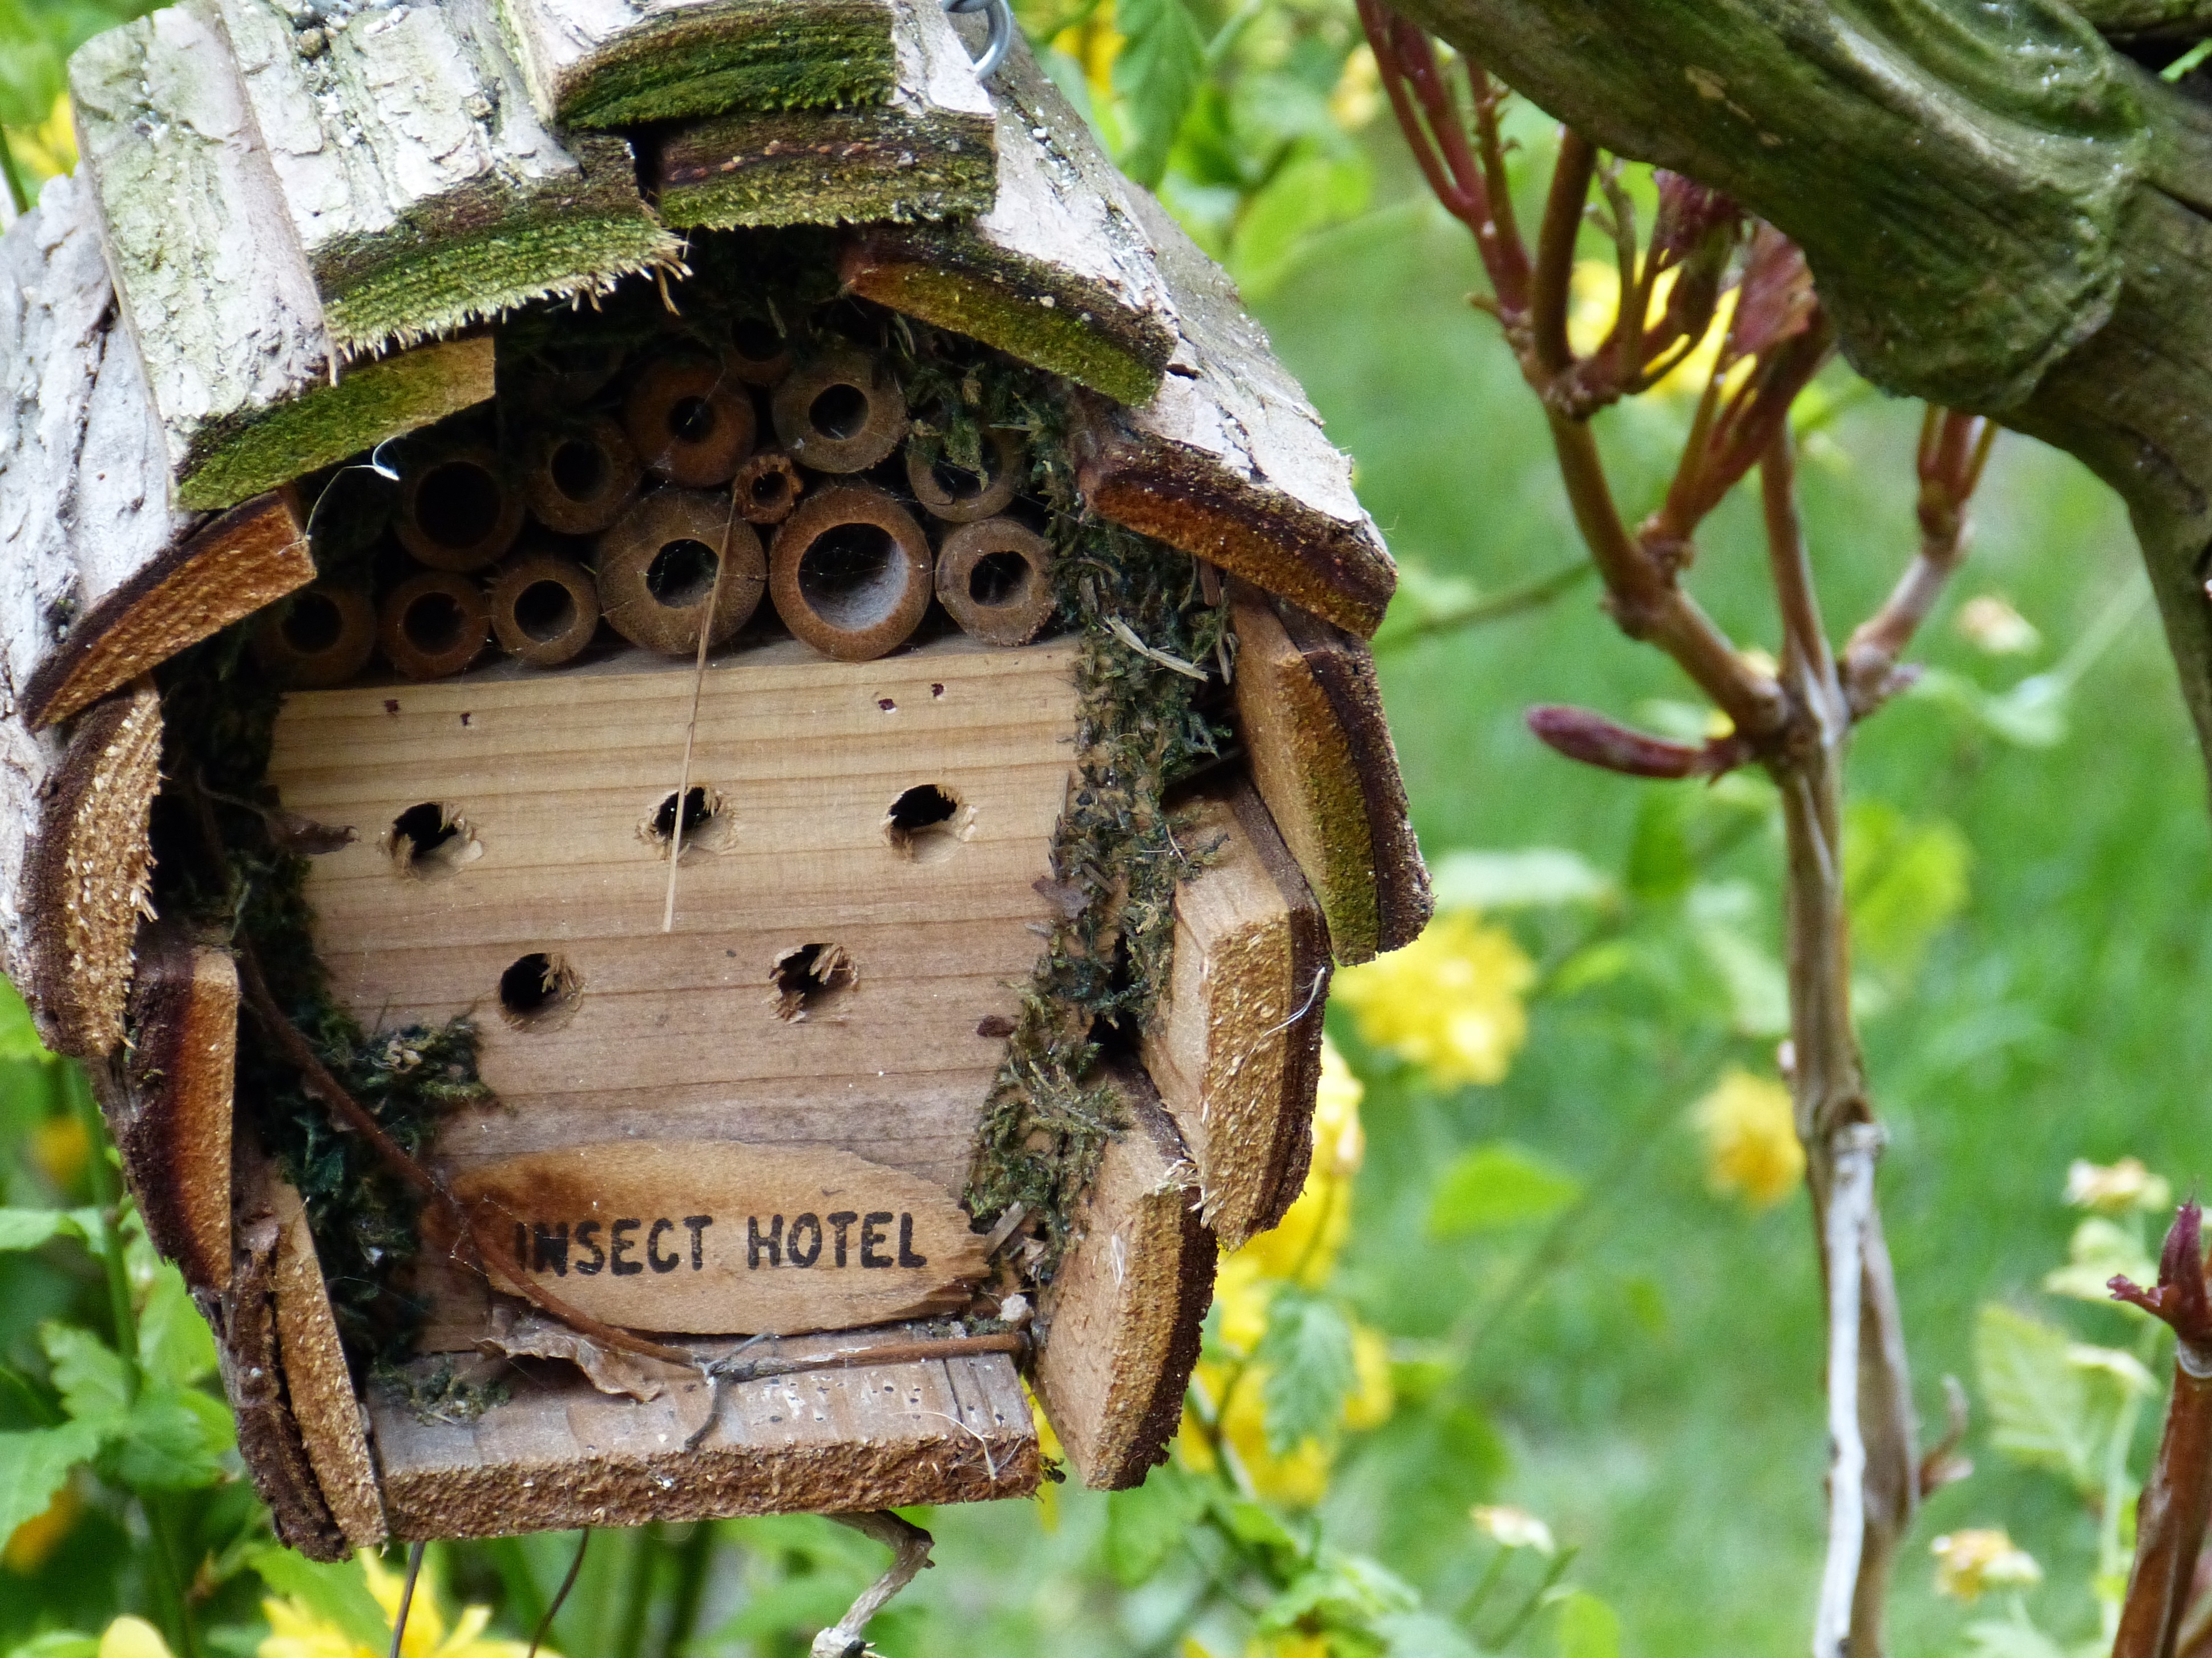
flower, jungle, produce, insect, garden, invertebrate, house construction